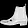
Label: Ankle boot